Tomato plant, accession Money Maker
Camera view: tilt-top (135 deg); turntable rotation: 210 degrees
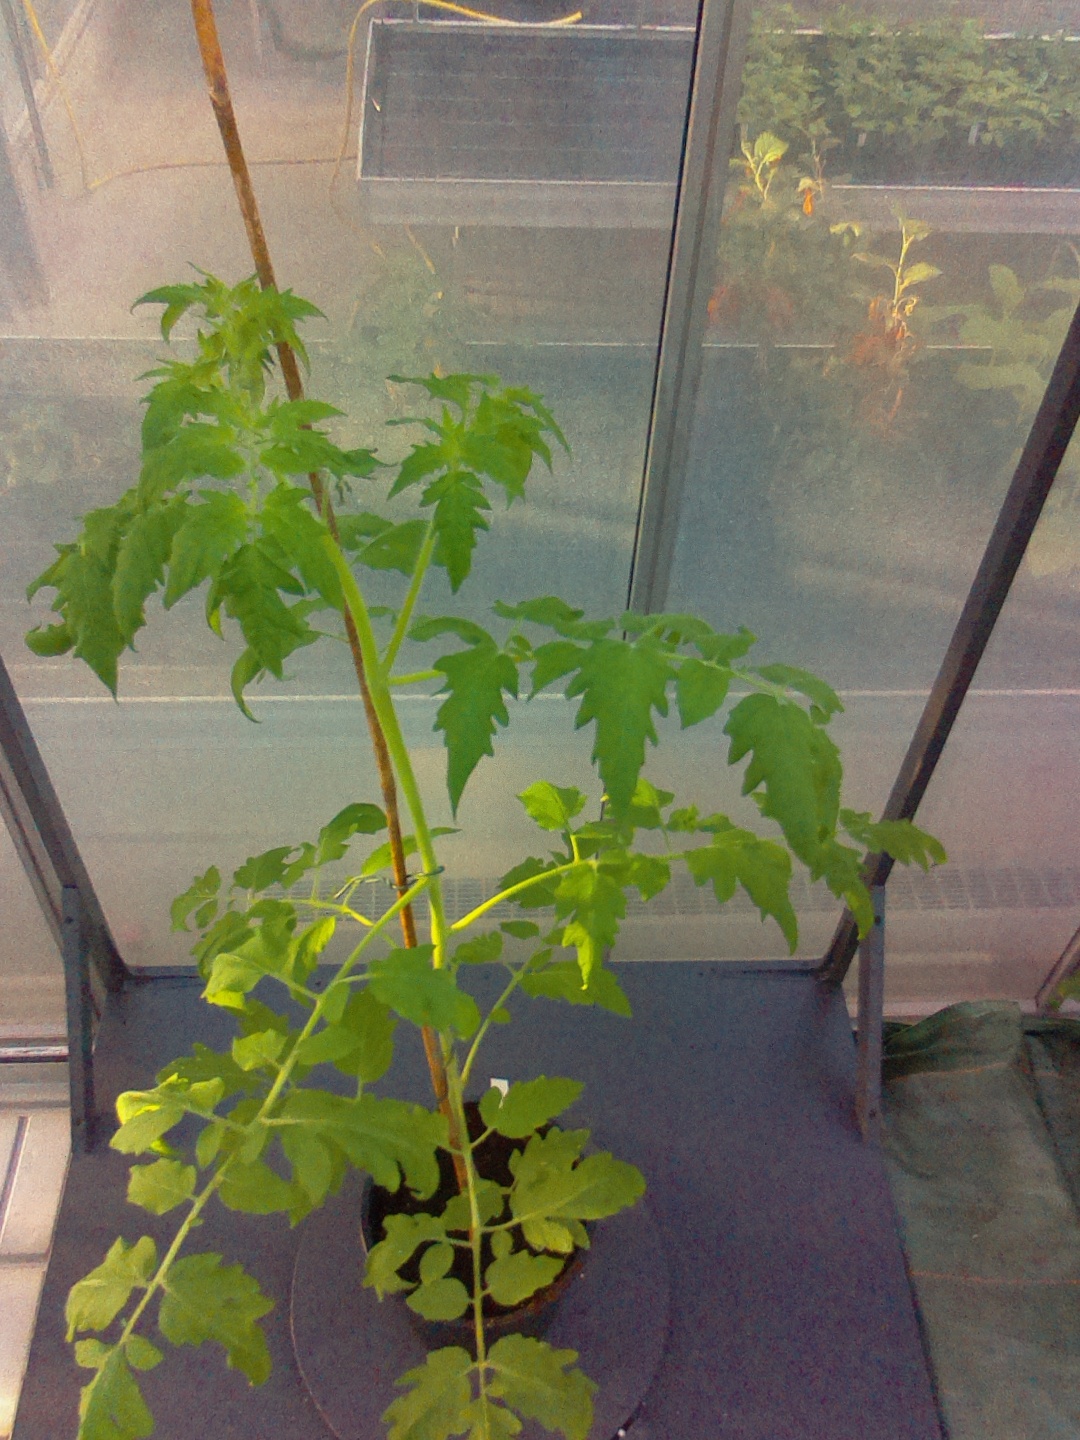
BBCH growth stage 22: 20%-30% Side shoots formed